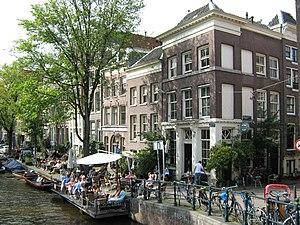
Le Jordaan est un quartier de la ville d'Amsterdam, dont les limites sont formées par les canaux suivants : le Lijnbaansgracht à l'ouest, le Prinsengracht à l'est, le Brouwersgracht au nord, et le Leidsegracht au sud. Le quartier étant lui-même traversé par cinq canaux, qui sont du nord au sud : l'Egelantiersgracht, le Bloemgracht, le Lauriergracht, le Looiersgracht et le Passeerdersgracht. Ces canaux sont inscrits au Patrimoine mondial de l'UNESCO au sein de la Zone des canaux concentriques du XVIIᵉ siècle à l'intérieur du Singelgracht.